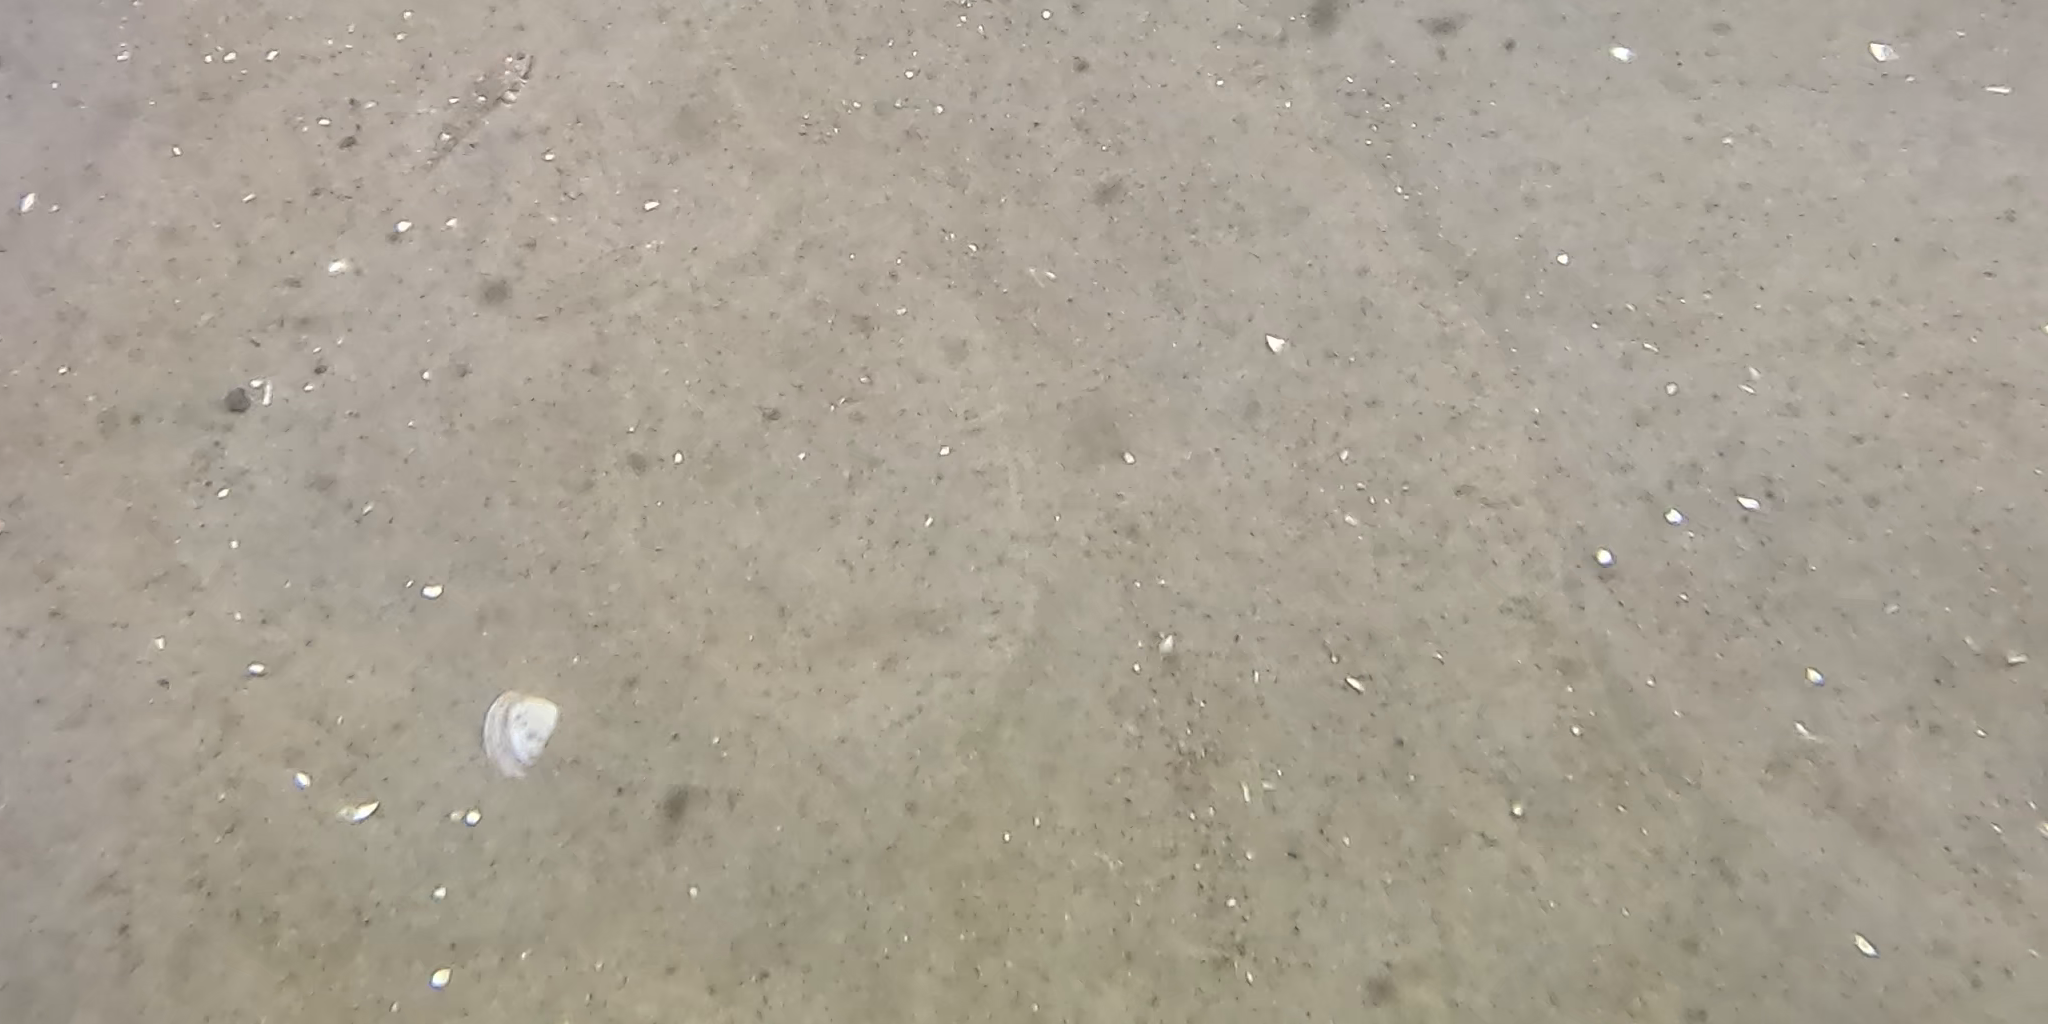
Seabed habitat: sand